The Carousel of Death

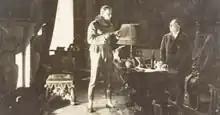

The Carousel of Death (German: Das Karussell des Todes) is a 1928 German silent film directed by Heinz Paul and starring Claire Rommer, Anton Pointner and Jean Murat.